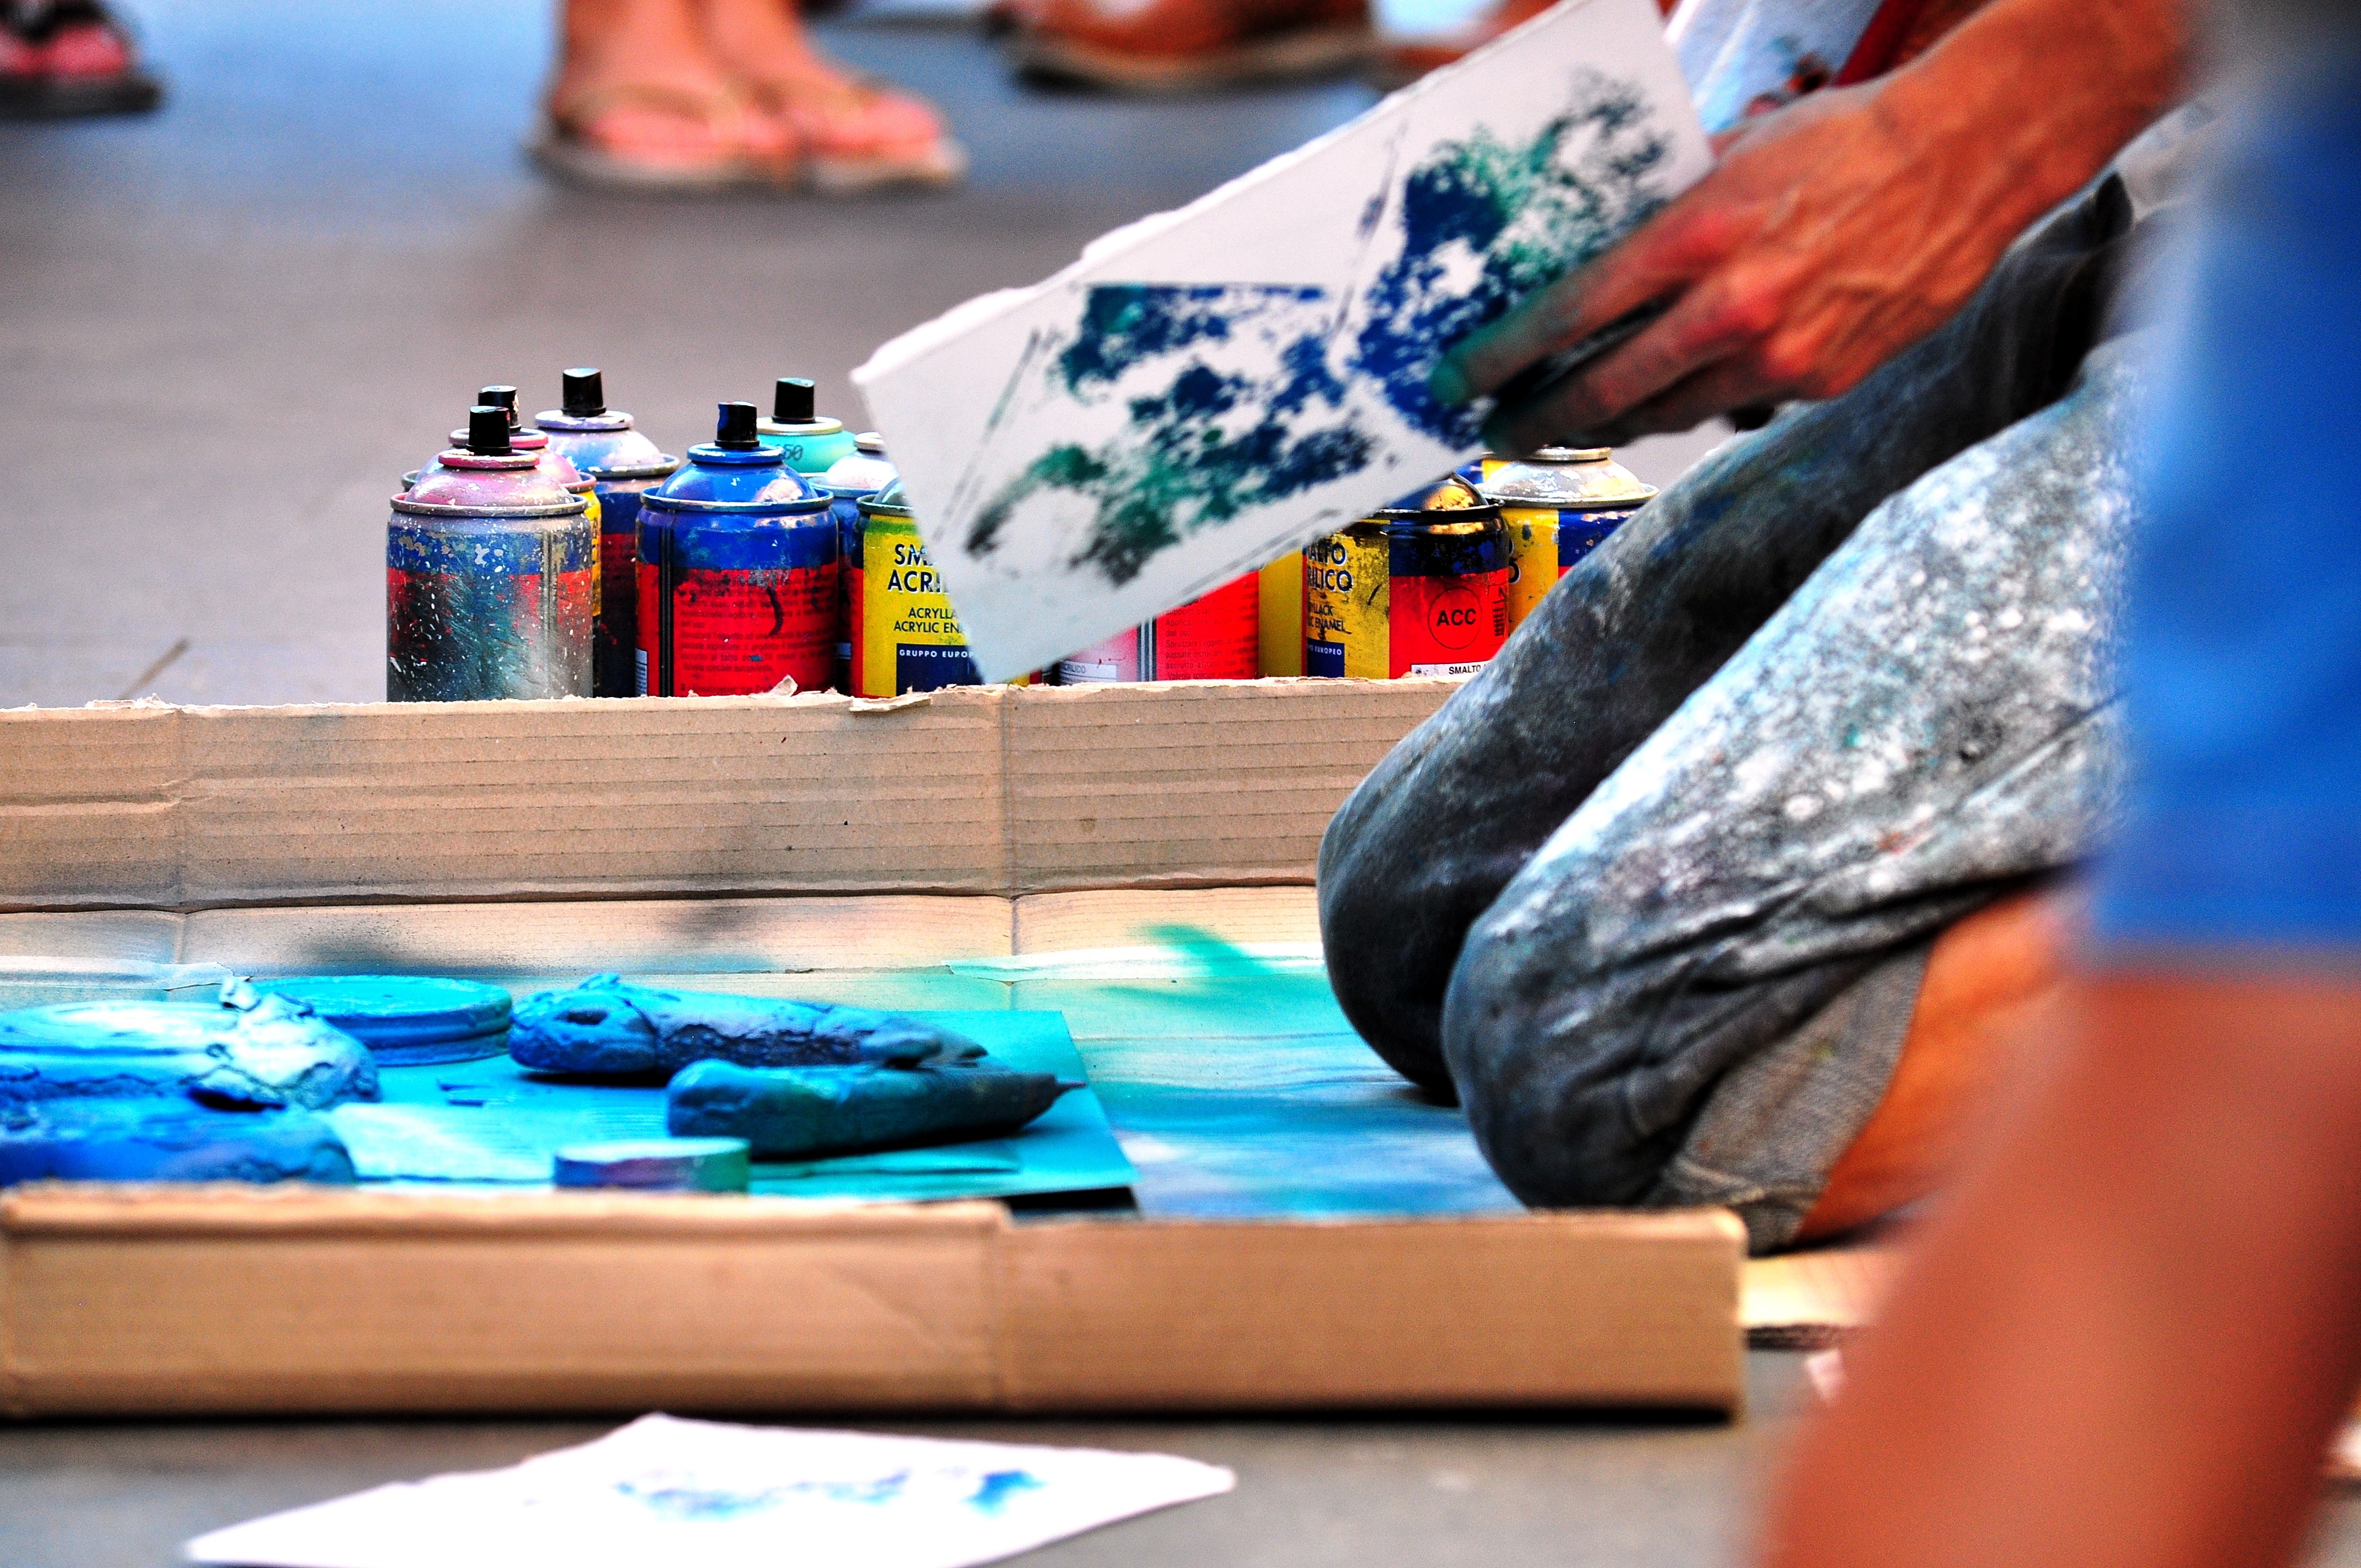
road, play, color, paint, blue, street art, colors, drawing, madonnaro